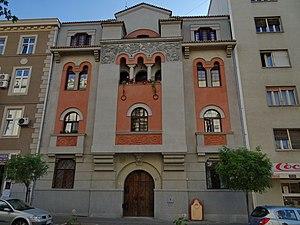
La maison du colonel Elezović est située à Belgrade, la capitale de la Serbie, dans la municipalité urbaine de Vračar. Construite en 1927, elle est inscrite sur la liste des monuments culturels protégés de la République de Serbie et sur la liste des biens culturels de la ville de Belgrade.
Njegoševa est une rue de Belgrade, la capitale de la Serbie, située dans la municipalité urbaine de Vračar.
Cet article recense les monuments culturels du district de la Ville de Belgrade en Serbie.